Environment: lab
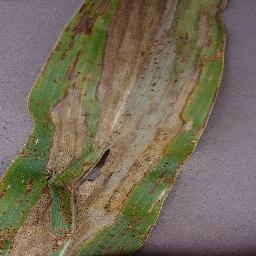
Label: northern_corn_leaf_blight